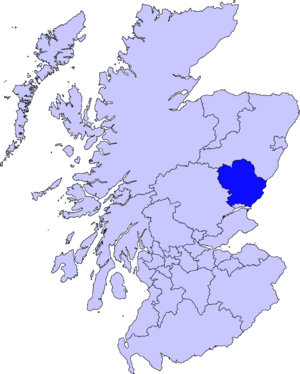
James Hume de Godscroft est un mathématicien français du XVIIᵉ siècle, Écossais de naissance, auteur d'un Traité d'algèbre et de L'algèbre de Viète.